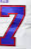
Number: 7